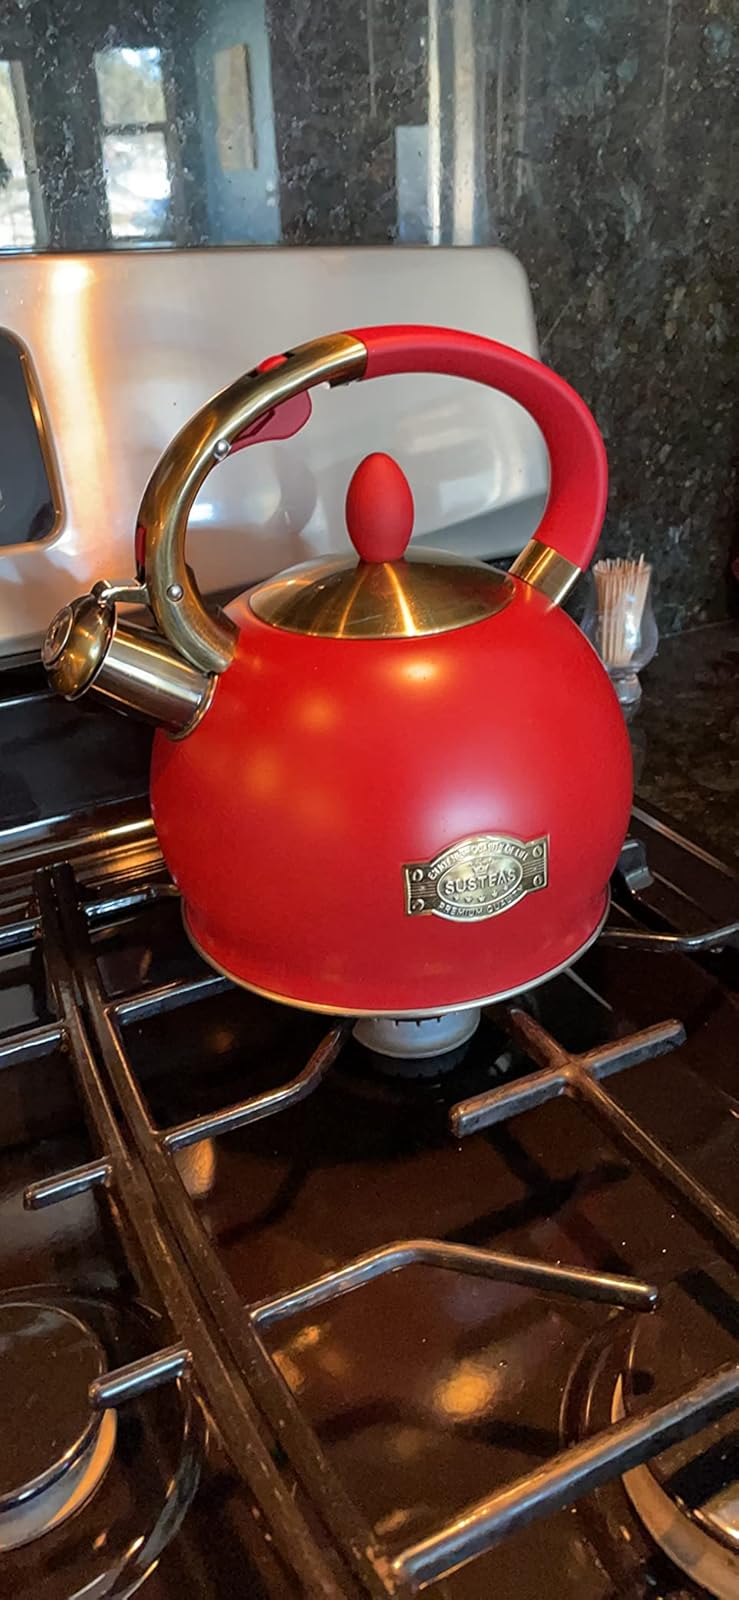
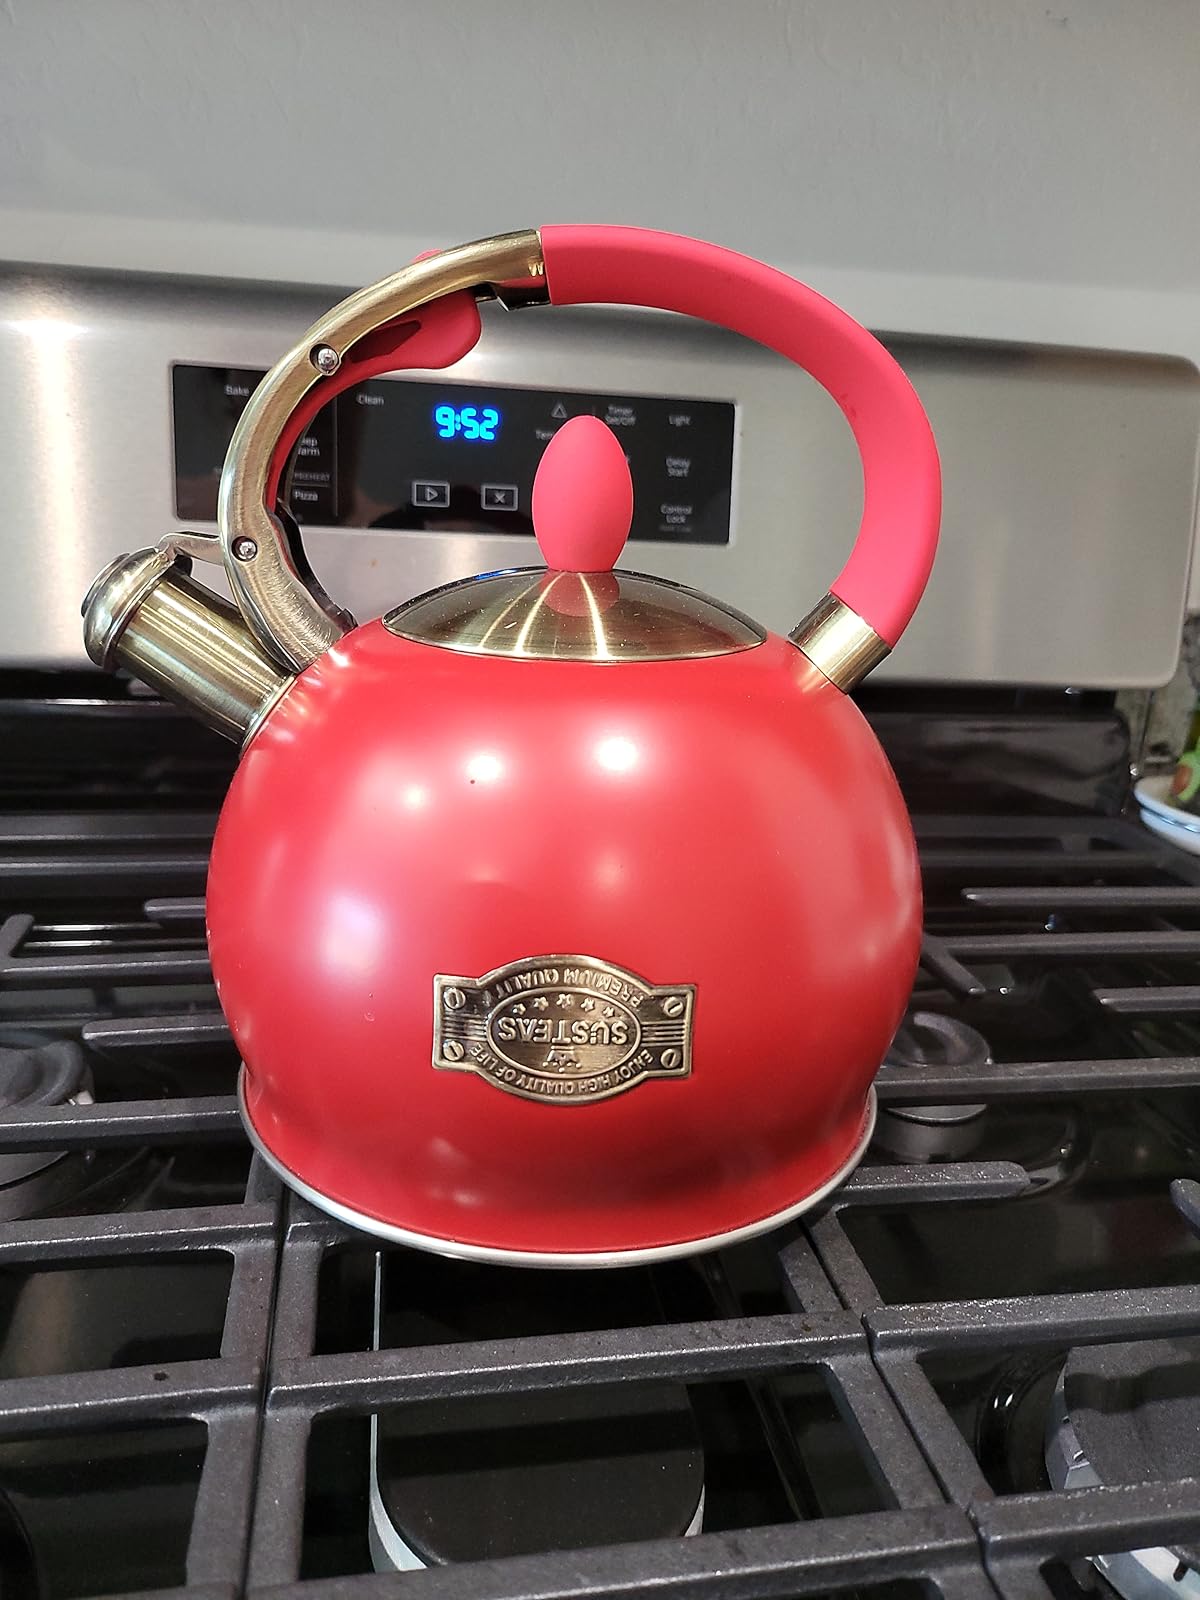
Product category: items_kettle
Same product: yes